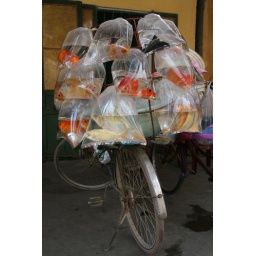
A bicycle loaded with fish in plastic bags - Nimh Binh, Vietnam.